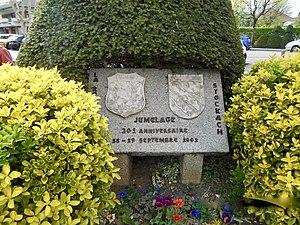
Plaque commémorative de jumelage La Roche-sur-Foron - Stockach, 2002.
Stockach est une ville située dans la partie méridionale de l'Allemagne, dans la région du Hegau. Elle fait partie de l'arrondissement de Constance, dans le land de Bade-Wurtemberg. La commune est constituée de la ville de Stockach proprement dite et d'une dizaine de villages qui sont notamment : Espasingen, Zizenhausen, Seelfingen, Hoppetenzell ou encore Raithhaslach.
La Roche-sur-Foron est une commune française située dans le département de la Haute-Savoie, en région Auvergne-Rhône-Alpes. Elle fait partie de l'agglomération transfrontalière du Grand Genève. Centre urbain de la communauté de communes du pays Rochois, la commune comptait 11 339 habitants en 2017, ce qui en fait la quatorzième ville haut-savoyarde pour le nombre d'habitants.